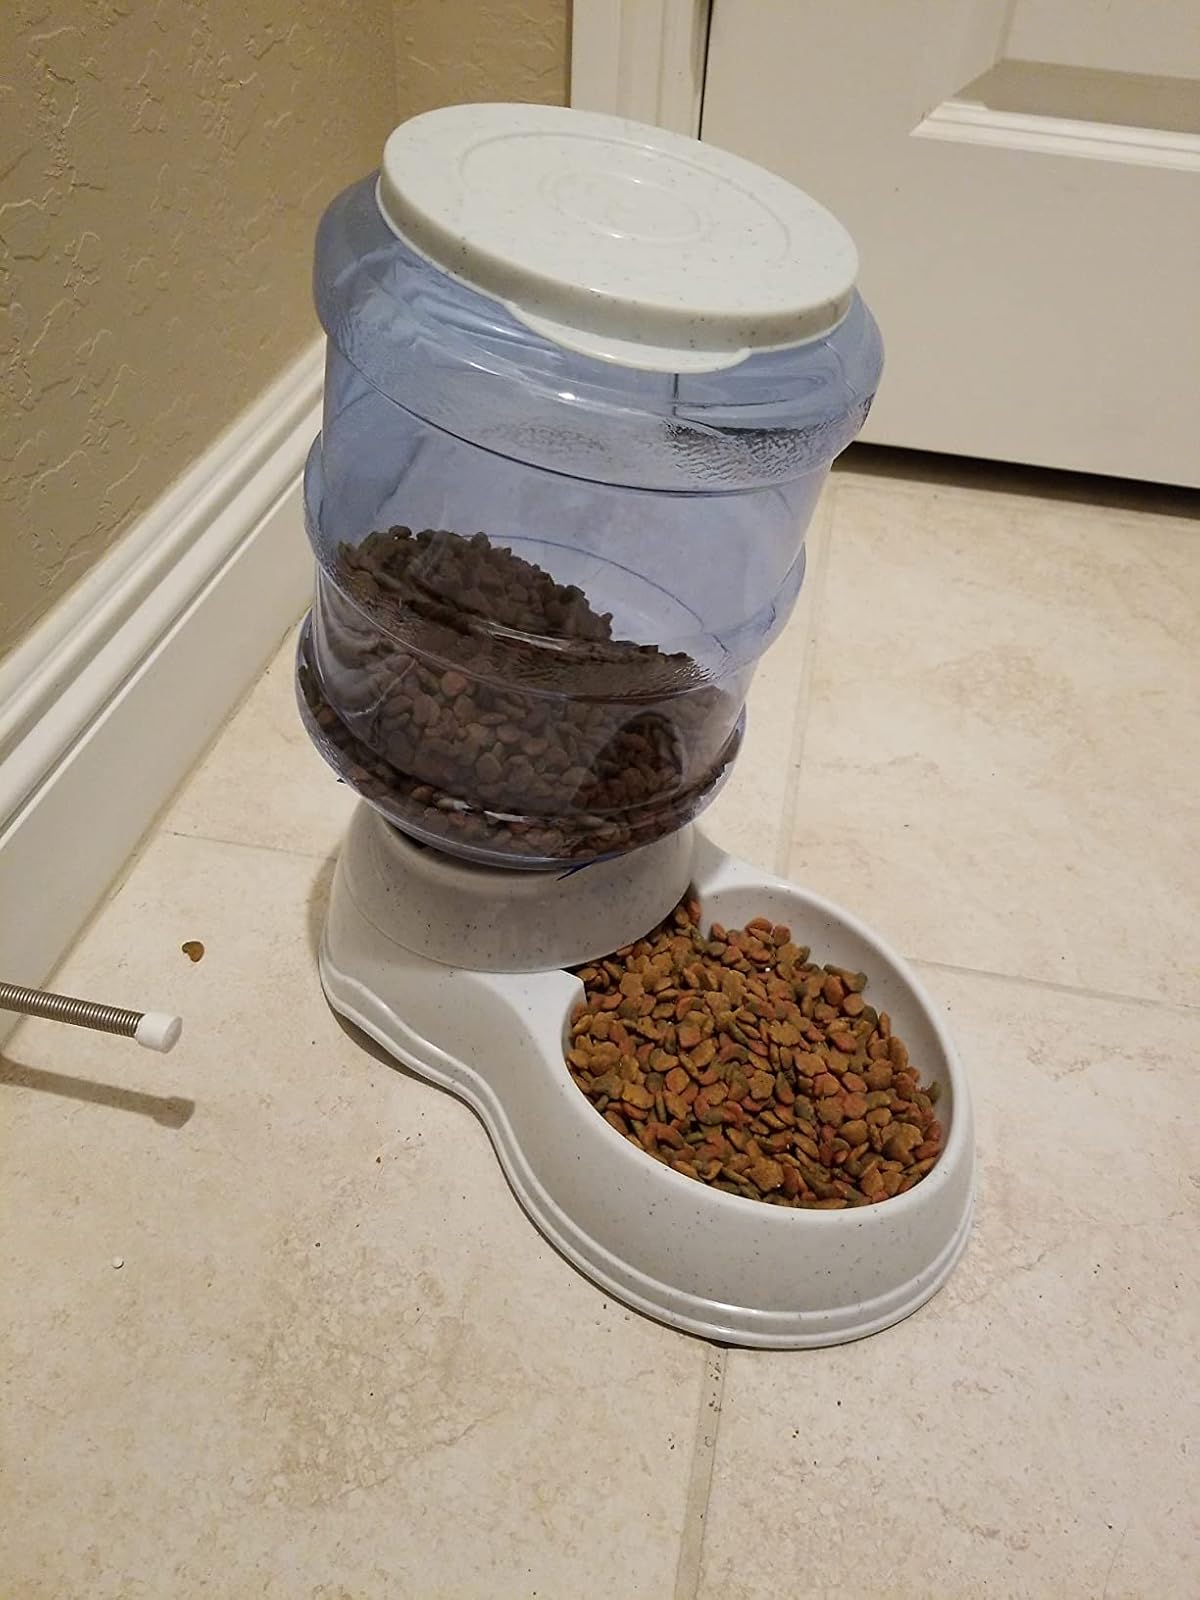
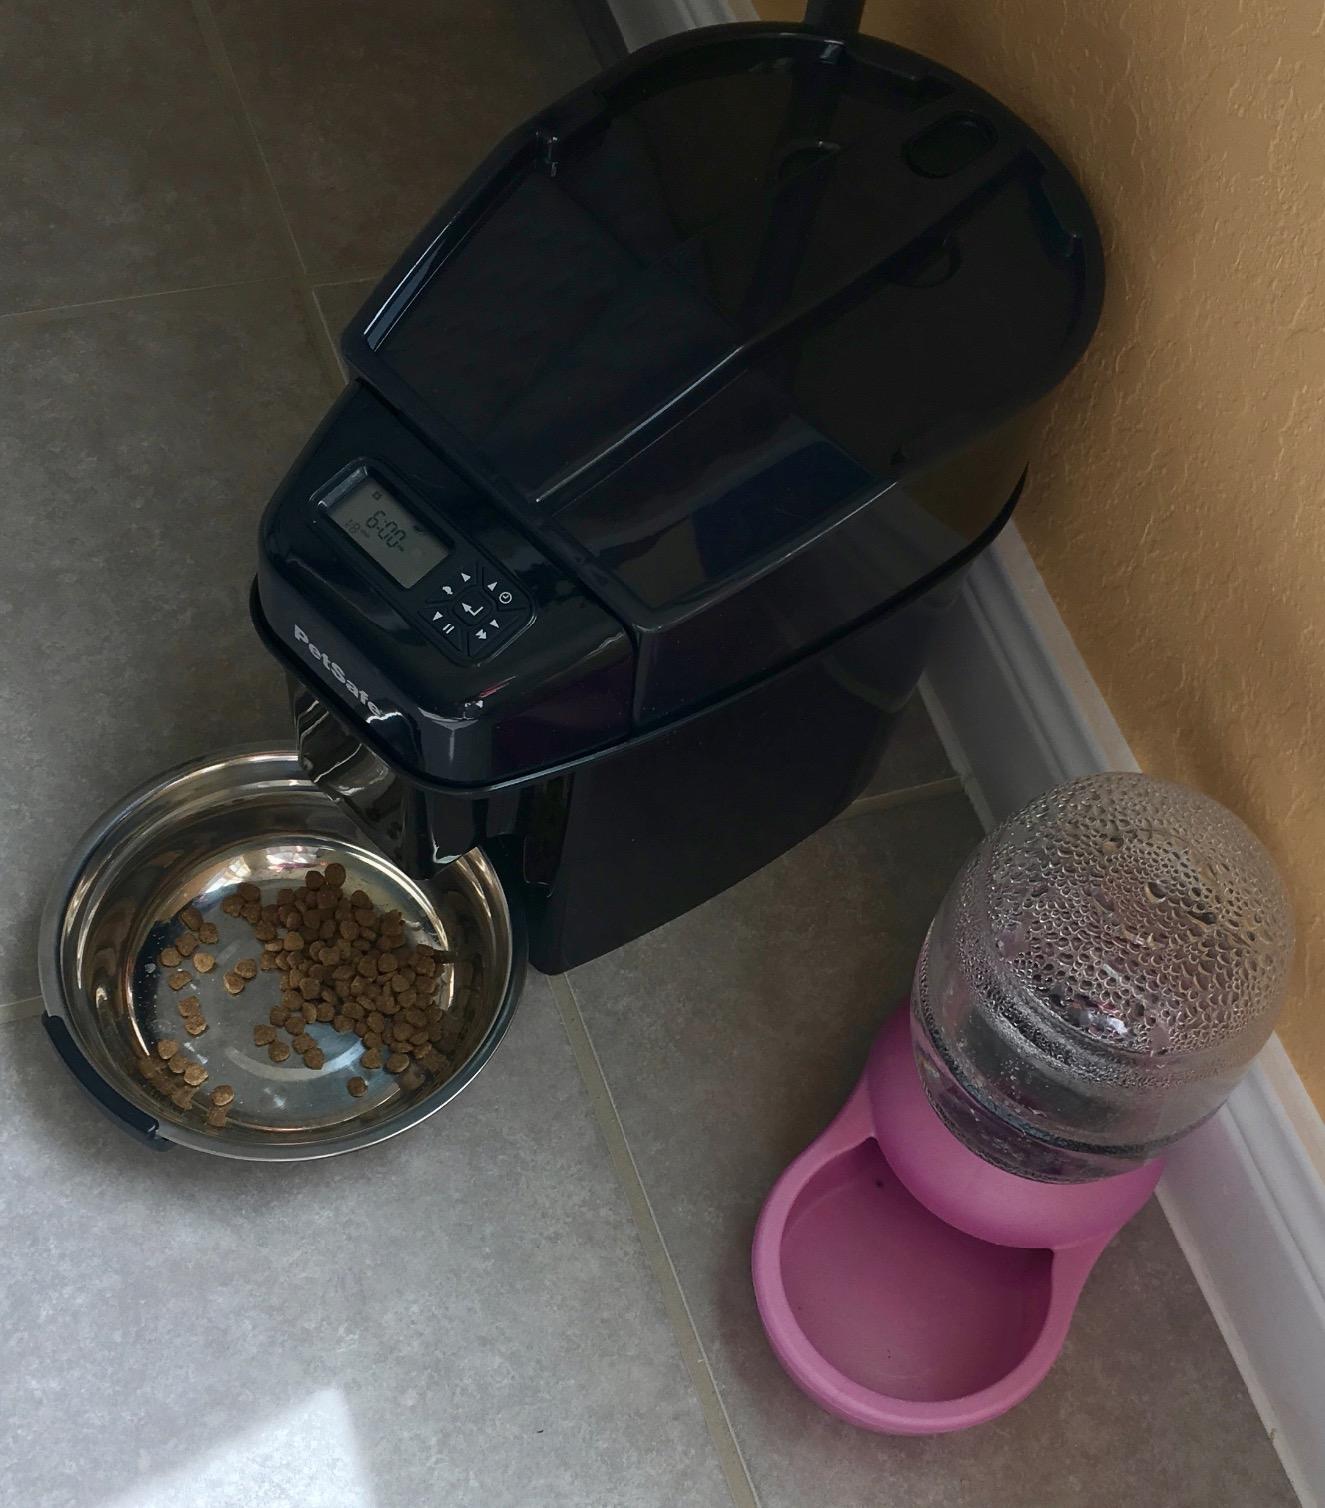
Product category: items_feeder
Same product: no